Stanley Clinton-Davis, Baron Clinton-Davis

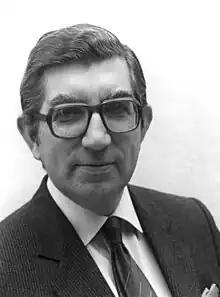
Official portrait, 1985

Stanley Clinton Clinton-Davis, Baron Clinton-Davis, (born Stanley Clinton Davis, 6 December 1928 – 11 June 2023) was a British politician and solicitor. A member of the Labour Party, he served as Member of Parliament (MP) for Hackney Central from 1970 to 1983, and was a minister in the Labour governments of Harold Wilson, James Callaghan and Tony Blair. He was European Commissioner in the Delors Commission (1985–1989). In 1990, he became a life peer, sitting on the Labour benches in the House of Lords until his retirement in 2018.